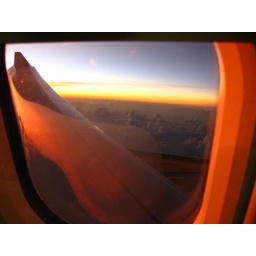
What you can see from the plane on the sky around 5 in the afternoon. Flight from Manila to Tokyo. (2008)